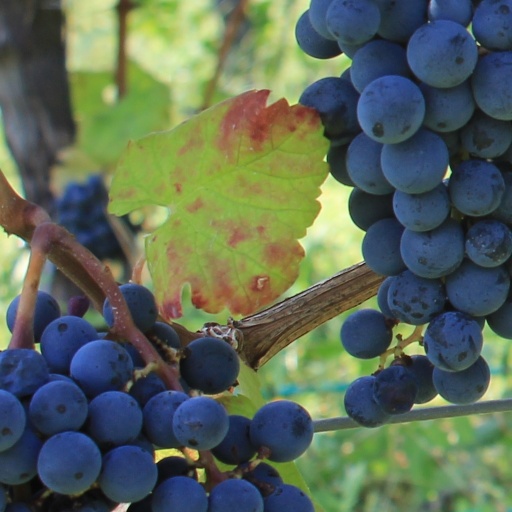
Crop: grape